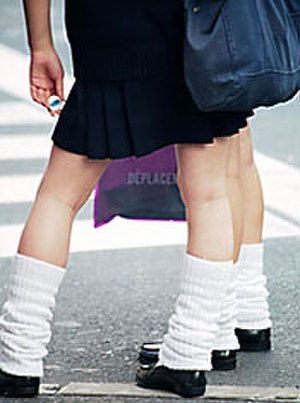
Sok / Billeder af sokker
En sok er et stykke tøj, der er beregnet til at have om fødderne med et skaft, der går op over den nederste del af læggen i modsætning til en soklet.